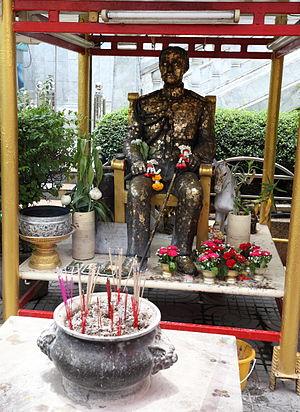
Wat Hua Lamphong est un temple royal bouddhiste de troisième classe, dans le district de Bang Rak de Bangkok, en Thaïlande.